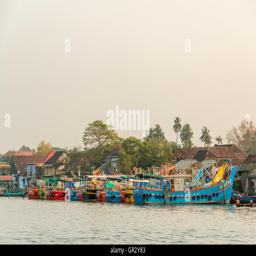
fishing boats moored at the harbour